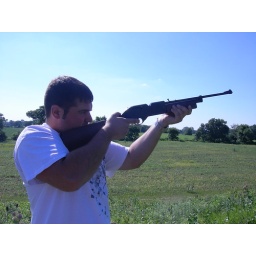
i liked how this picture wasn't overexposed but the sky was a light blue in contrast with the grass.